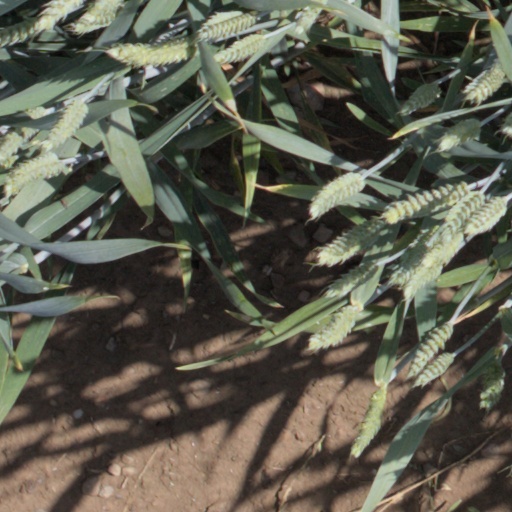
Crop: wheat